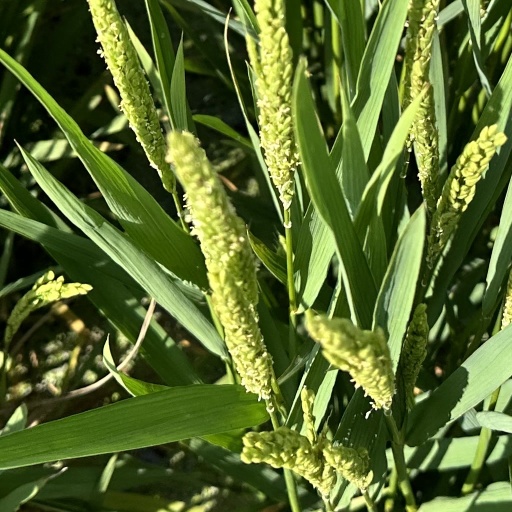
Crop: rice